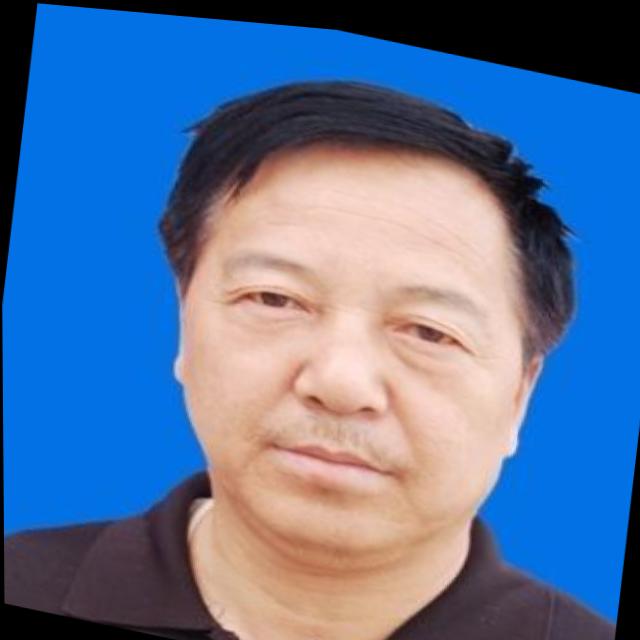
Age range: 45-64